Question: Please indicate a possible affordance area of bicycle that can be used for sitting
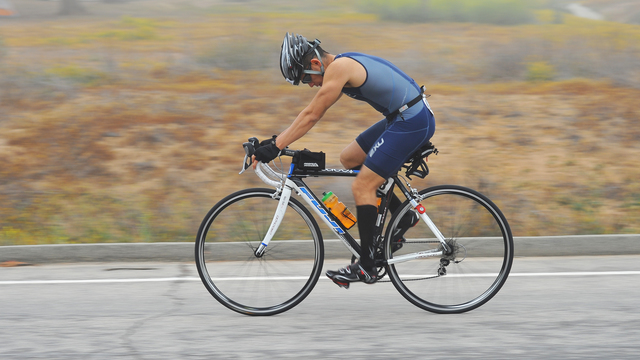
Answer: [393.5, 135, 437.5, 178]